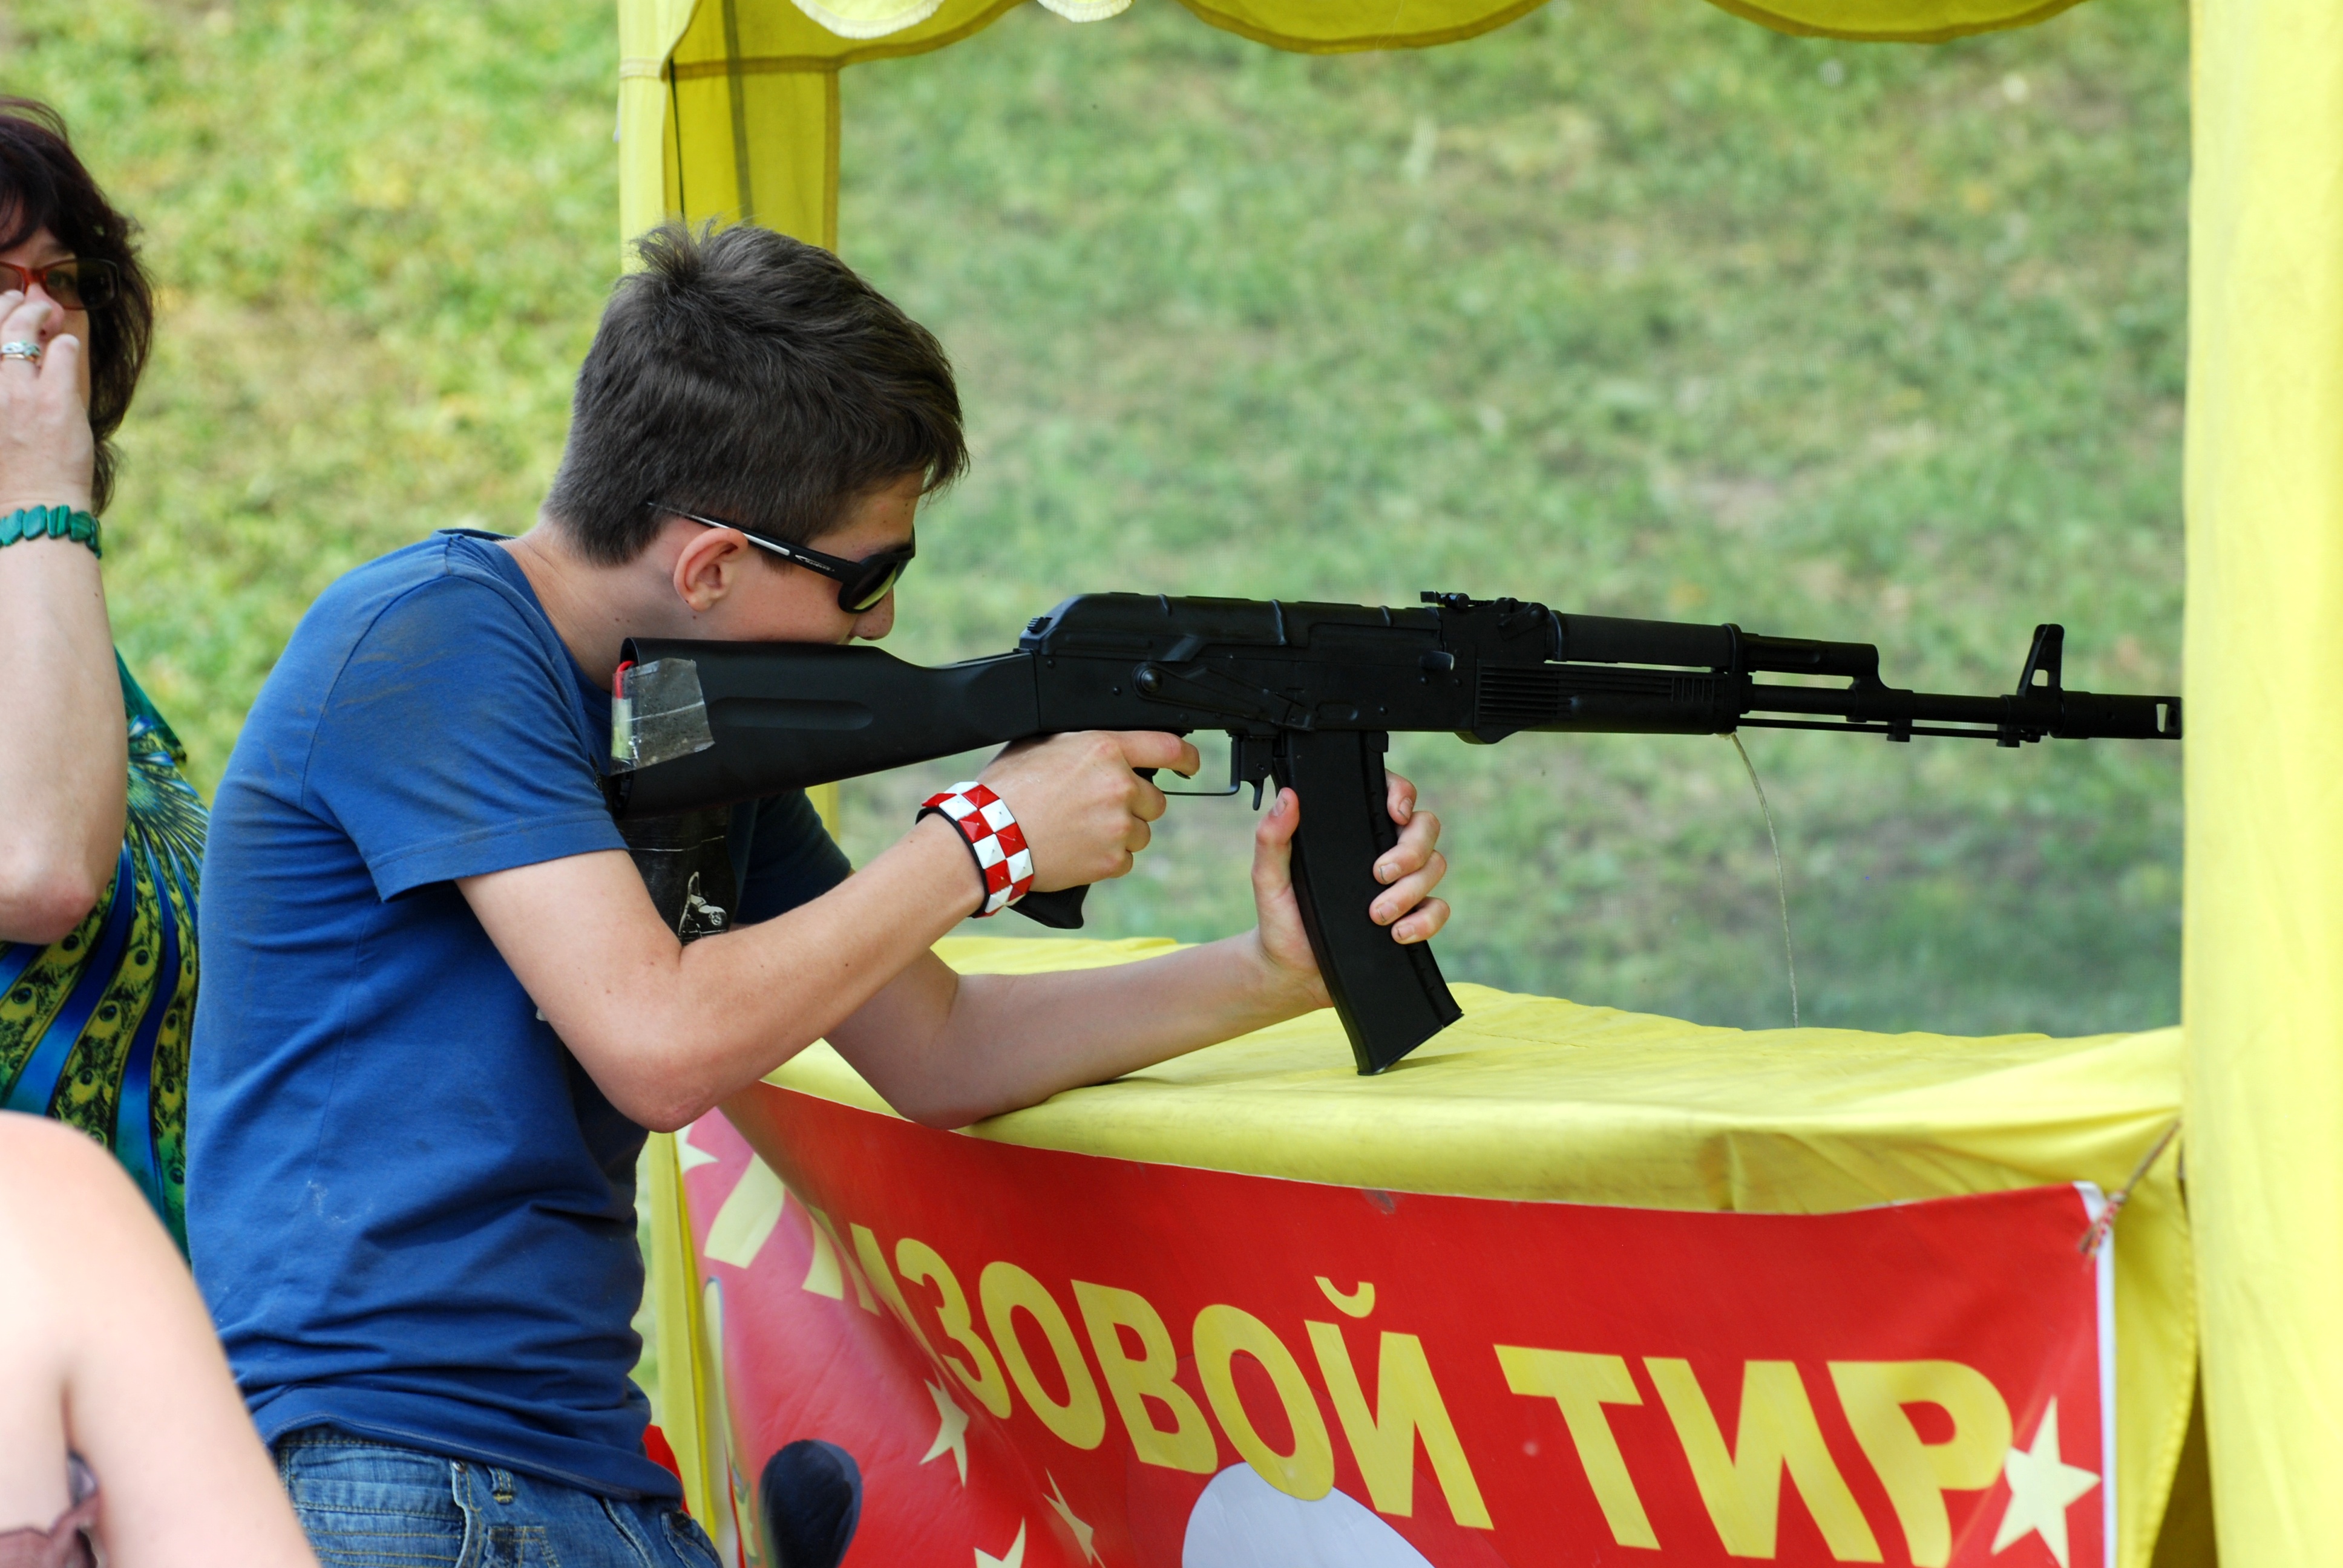
nikon, shooting, nikkor, russia, d80, nikond80, 70300mmf4556gvr, yaroslavl, shooting sport, nikkor70300mmf4556gifedafsvr